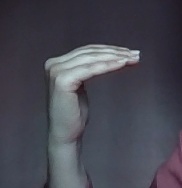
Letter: haa